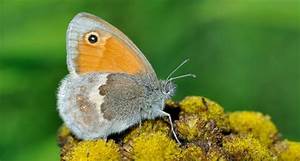
Label: butterfly